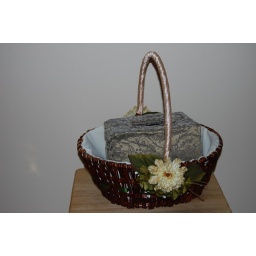
The card basket was made by a couple dear friends. The box was made by me to fit into it.